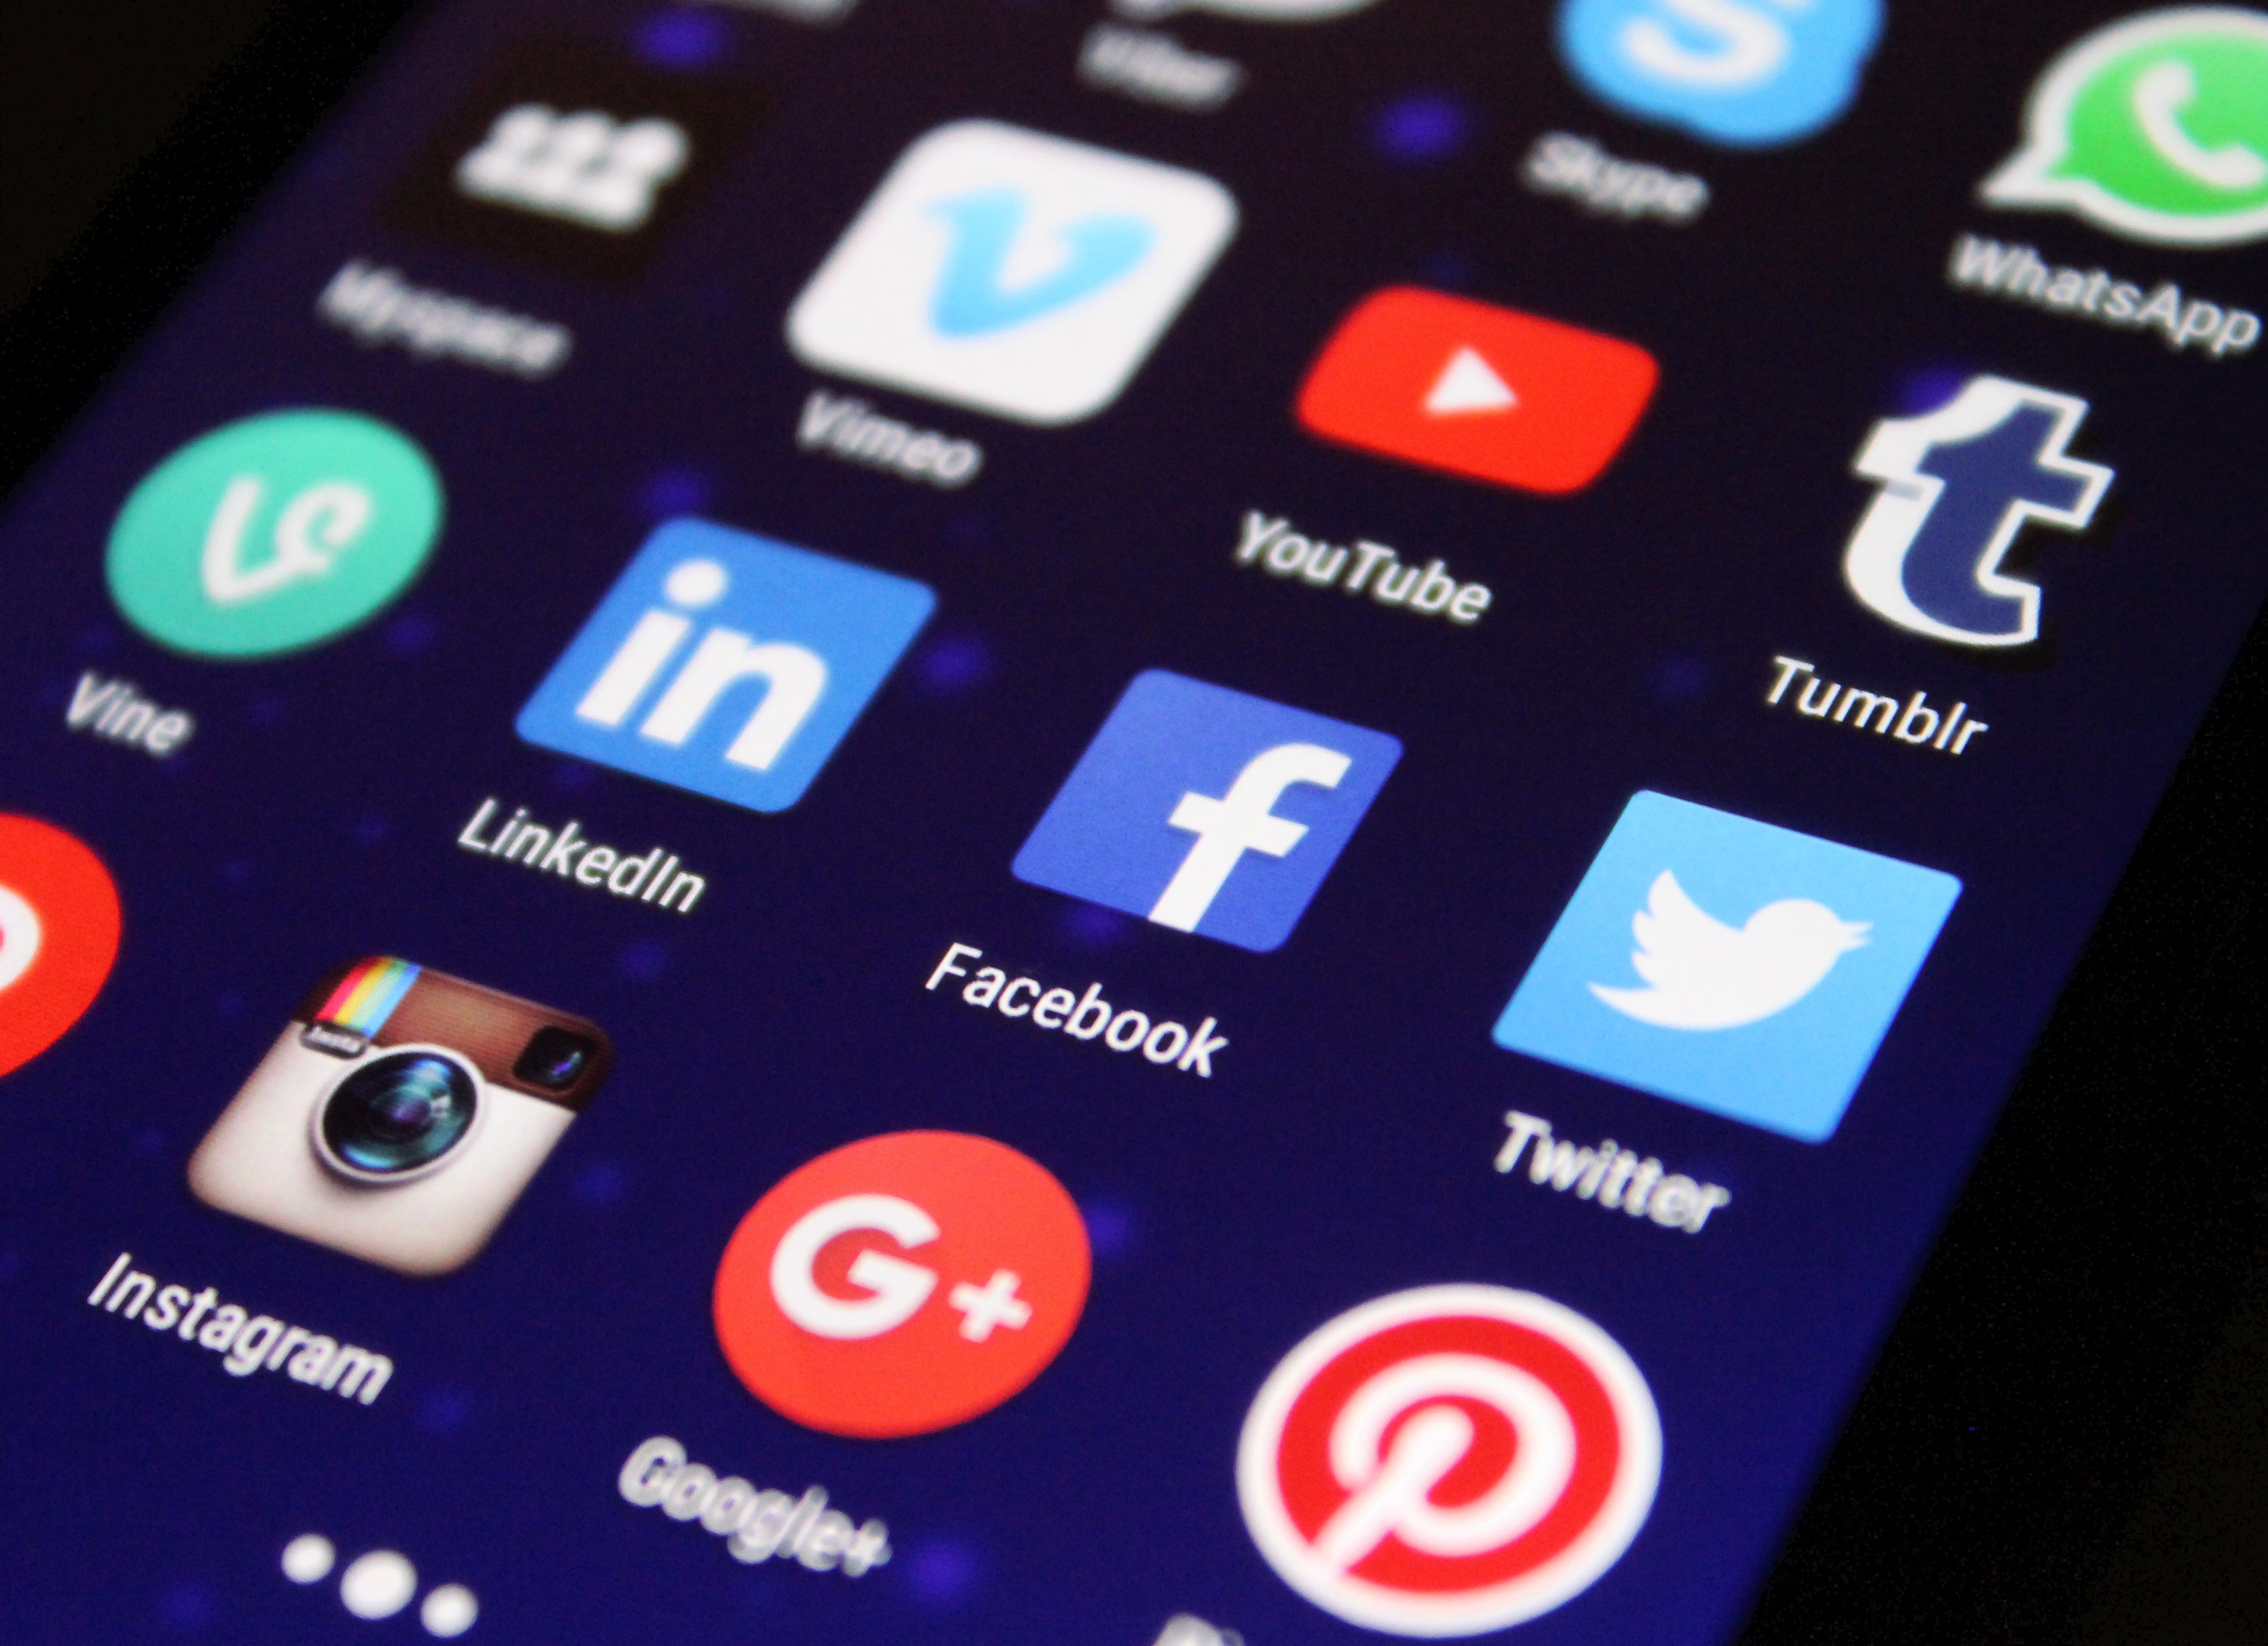
smartphone, technology, social, internet, communication, gadget, mobile phone, button, social media, brand, font, digital, media, facebook, icon, network, twitter, multimedia, symbols, screenshot, www, social networking, social network, networking, apps, portable communications device